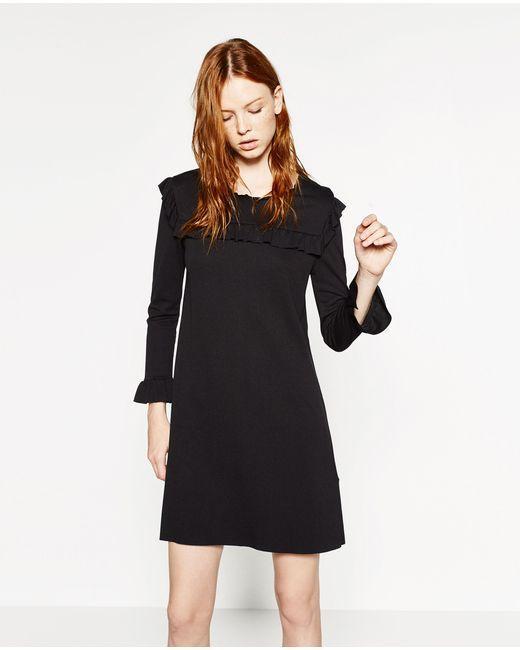
Schwarzes langärmeliges Minikleid mit winzigen Rüschen im Brustbereich, Freizeitkleidung